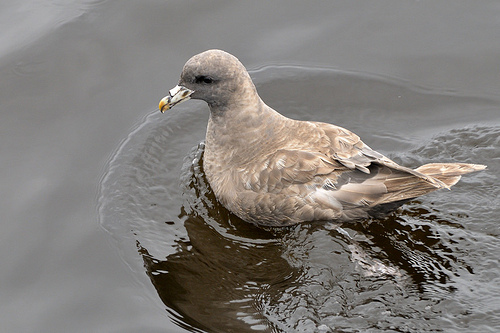
the bird is light gray in color, and it has a short, curved, yellow bill.
bird has white and yellow beak grey and tan head belly and throat and brown and white wingsa large aquatic bird with brown feathers and a white beak with a yellow tip.
this water foul has greyish brown feathers, a smooth domed head and and bill with a downward hook.
a bird with a medium downward hooked bill, gray plumage, and large head.
this bird is brown with black and has a long, pointy beak.
a small gray bird with dark colored eyes and white and yellow beak that comes to a slanted point downward.
this large grey bird has mottle black and white beak with a yellow tip.
a medium sized bird with a bill that curves downwards, and a grey crown
this bird has wings that are grey and has a yellow tipped bill
Species: Northern Fulmar